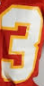
Number: 3